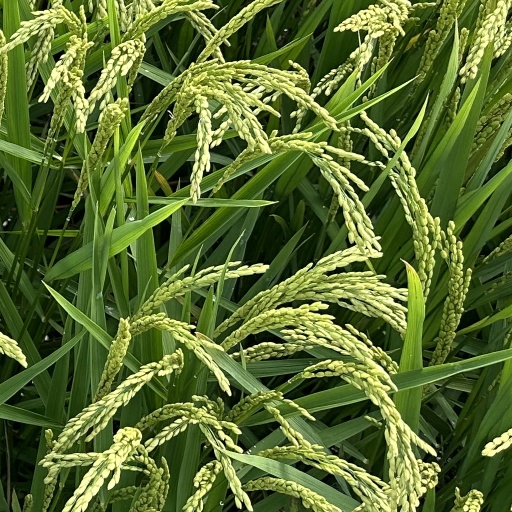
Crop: rice